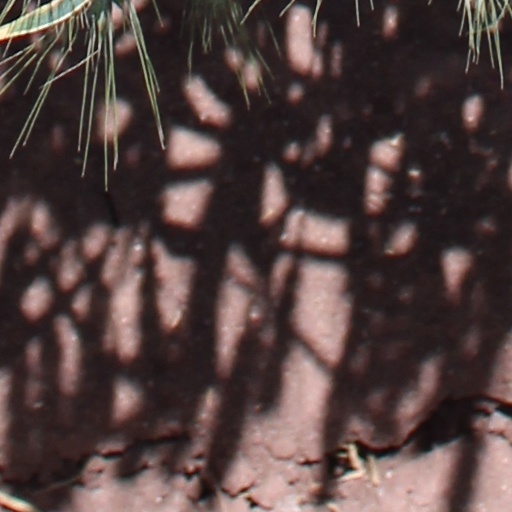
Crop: wheat